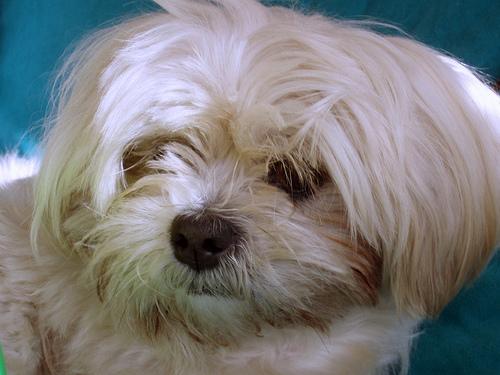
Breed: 215-n000038-Lhasa